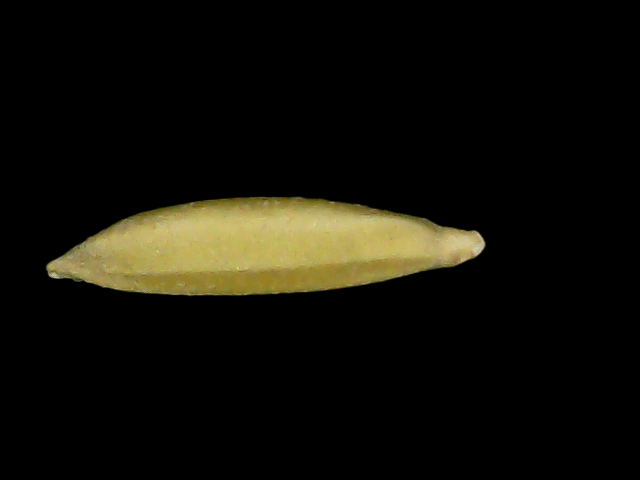
Rice variety: Bd85